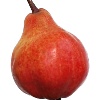
Label: Pear Red 1